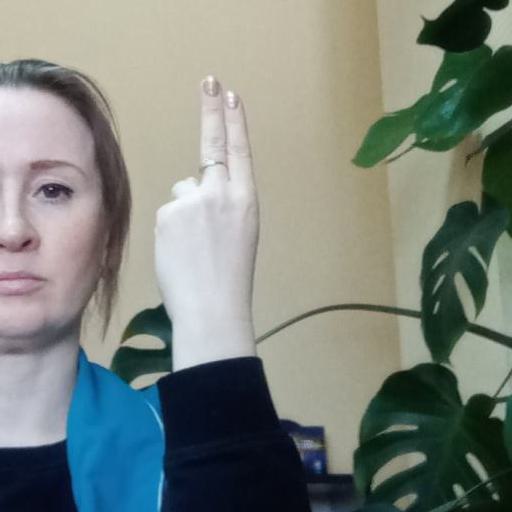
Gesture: two_up_inverted